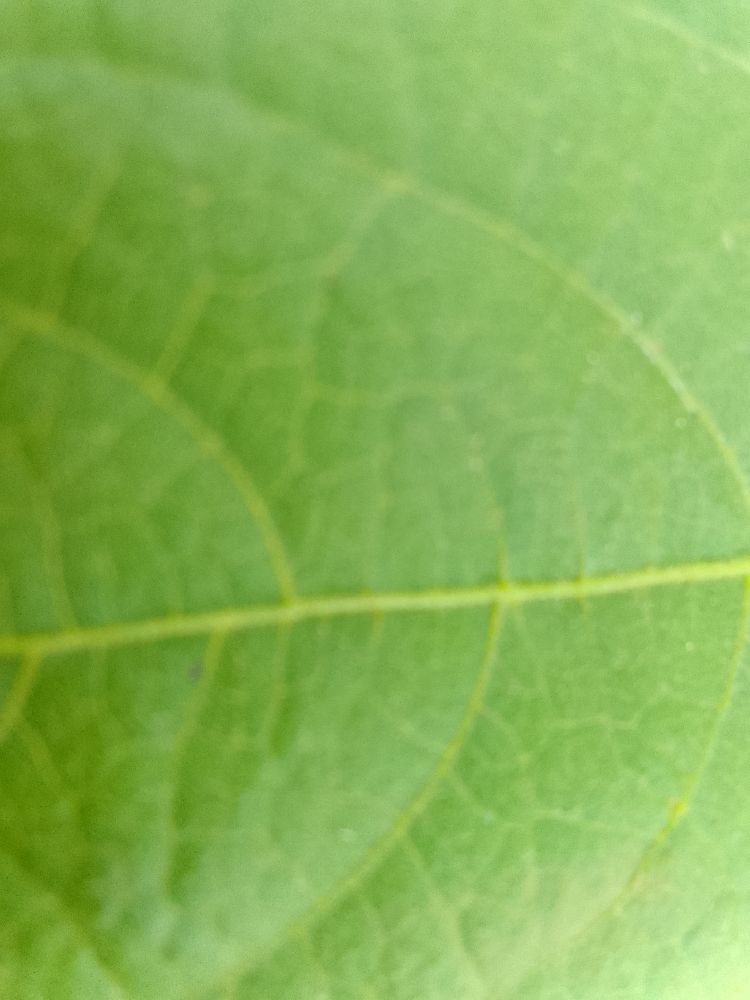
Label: healthy